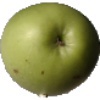
Label: Apple Granny Smith 1